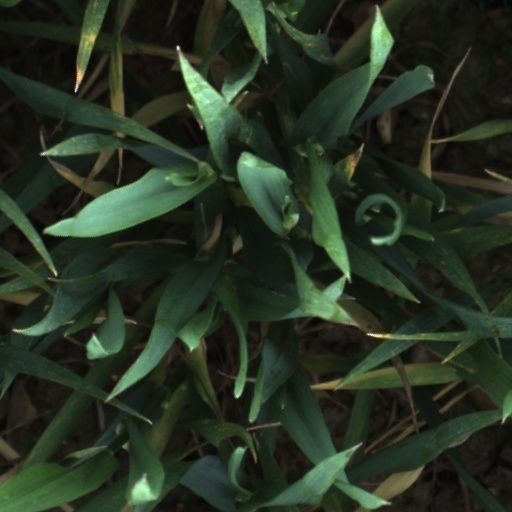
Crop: wheat